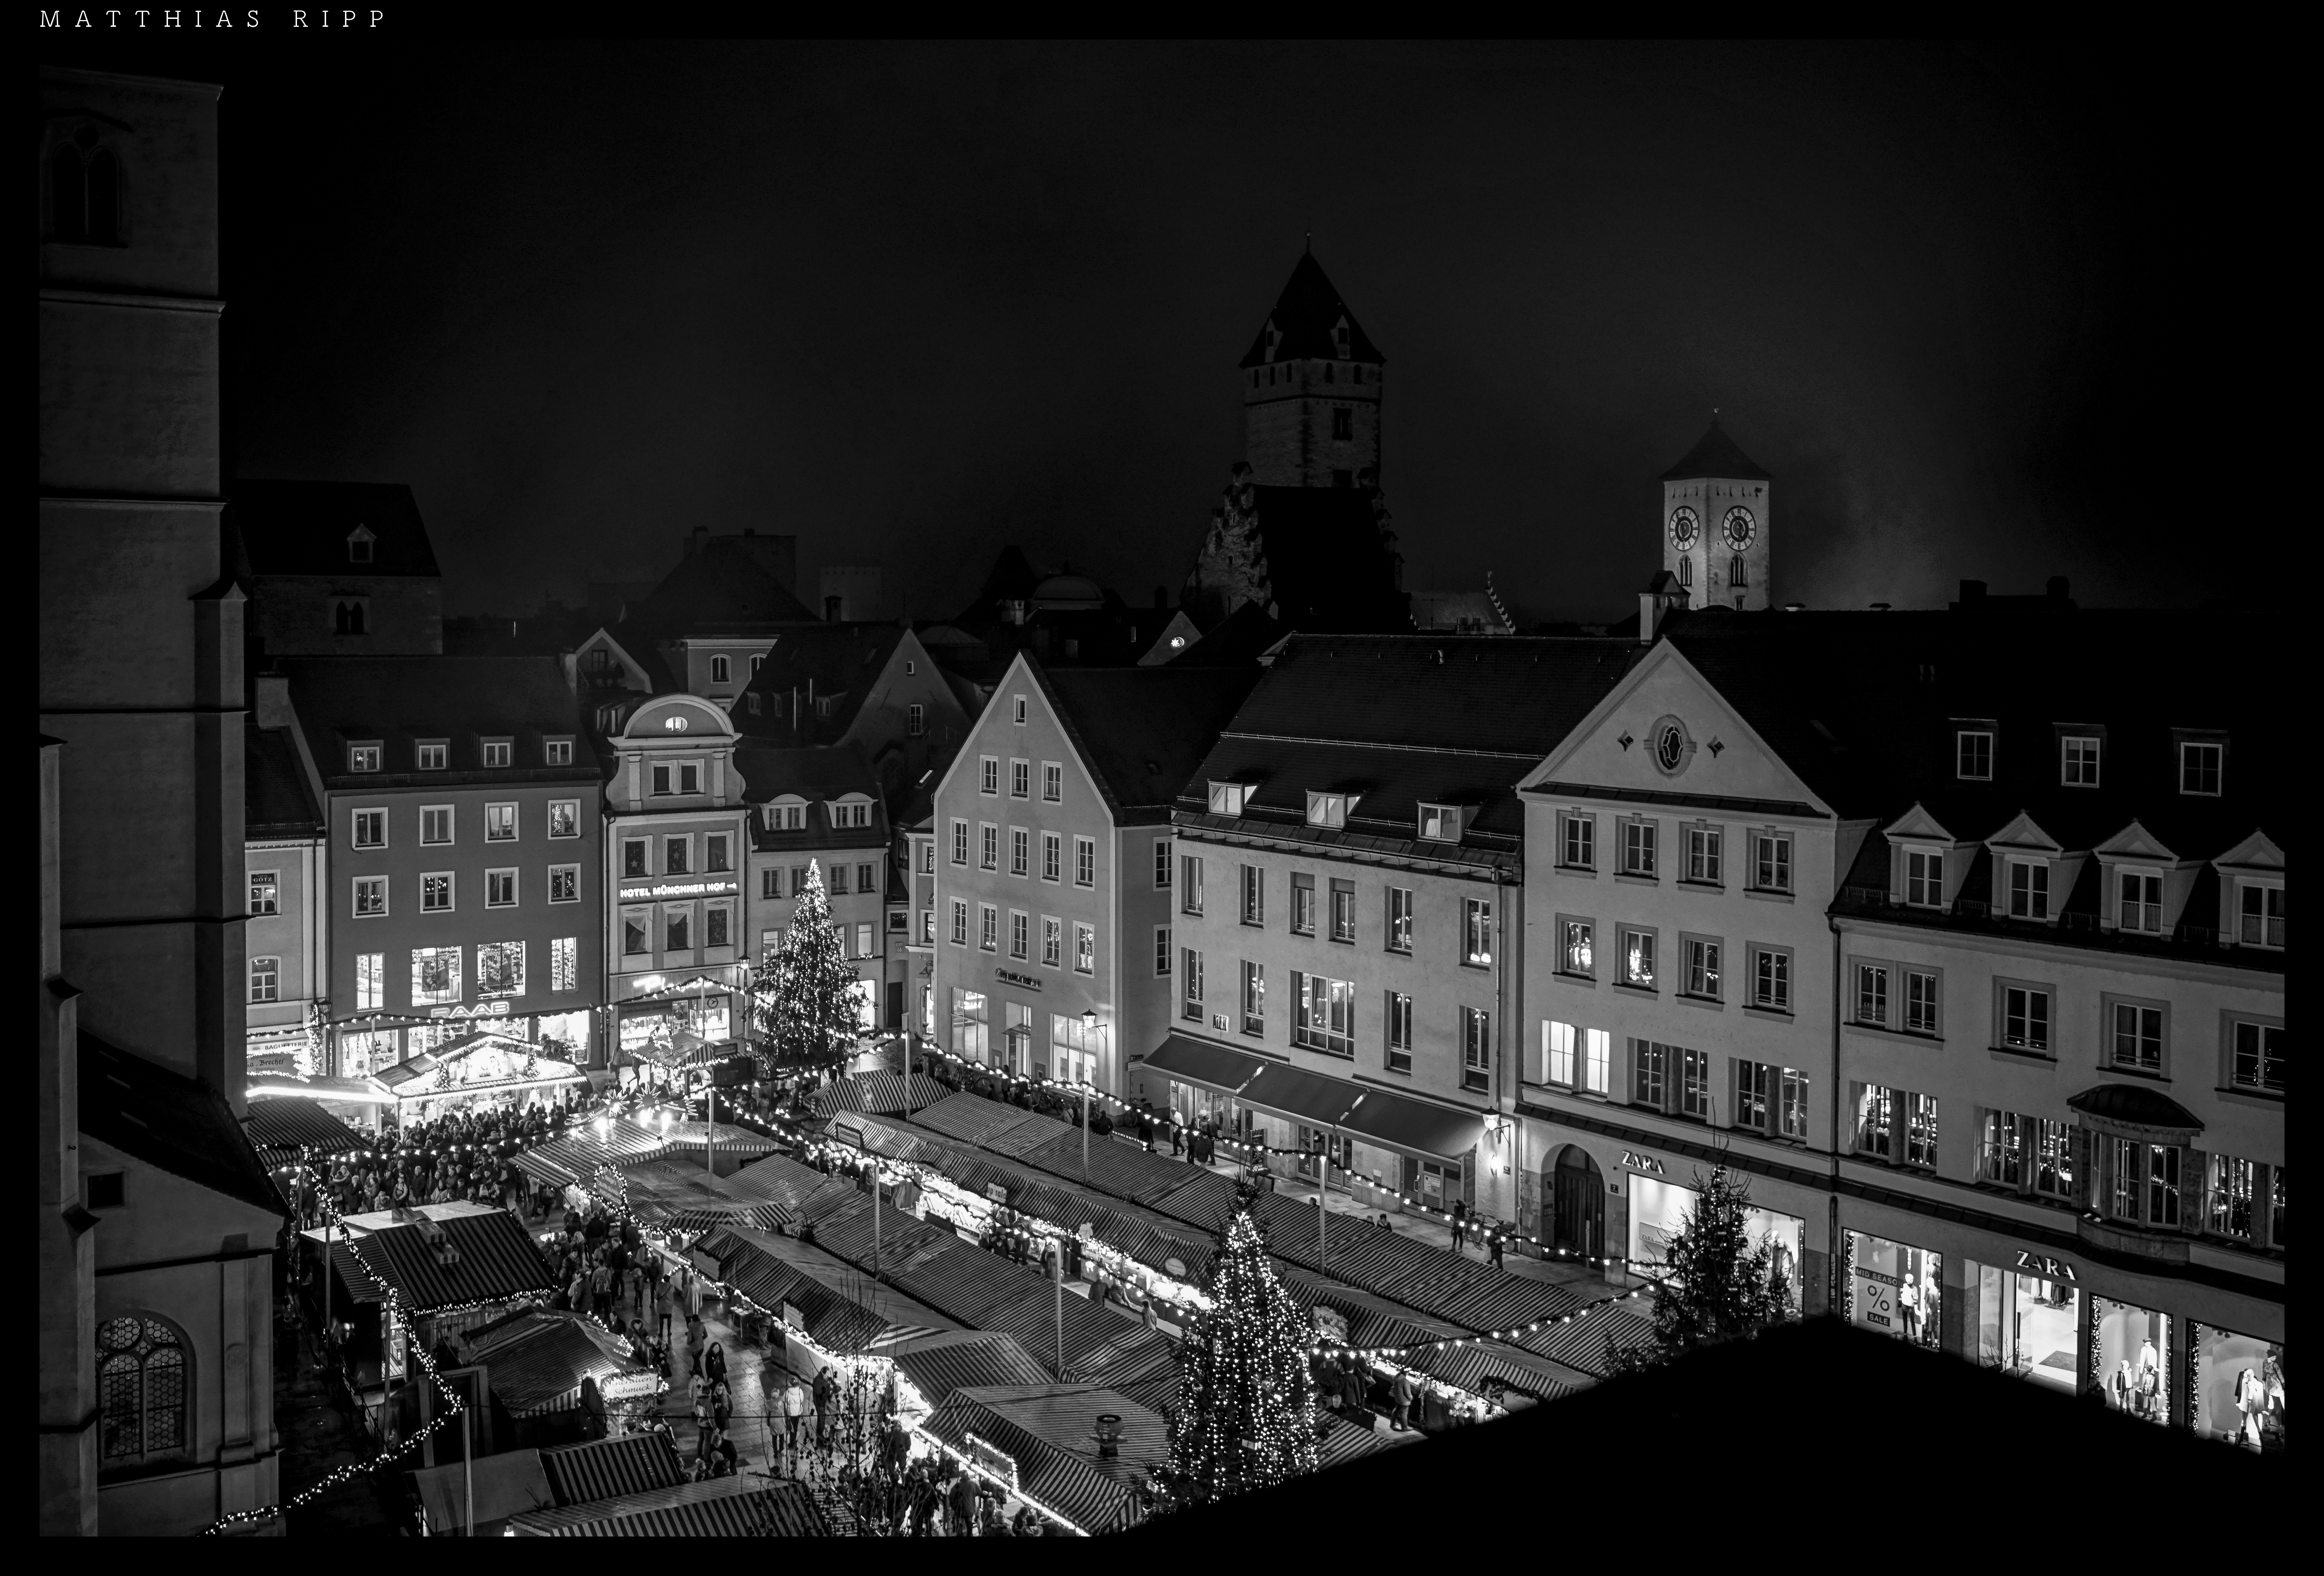
light, black and white, skyline, street, night, photography, city, urban, cityscape, romance, darkness, market, monochrome, christmas, art, 35mm, stadt, germany, deutschland, licht, kunst, nacht, sony, bayern, bavaria, romantisch, zeiss, distagon, alpha, shape, midnight, strase, kulturerbe, regensburg, metropolis, 7rii, oberpflaz, kultu, monochrome photography, film noir, human settlement